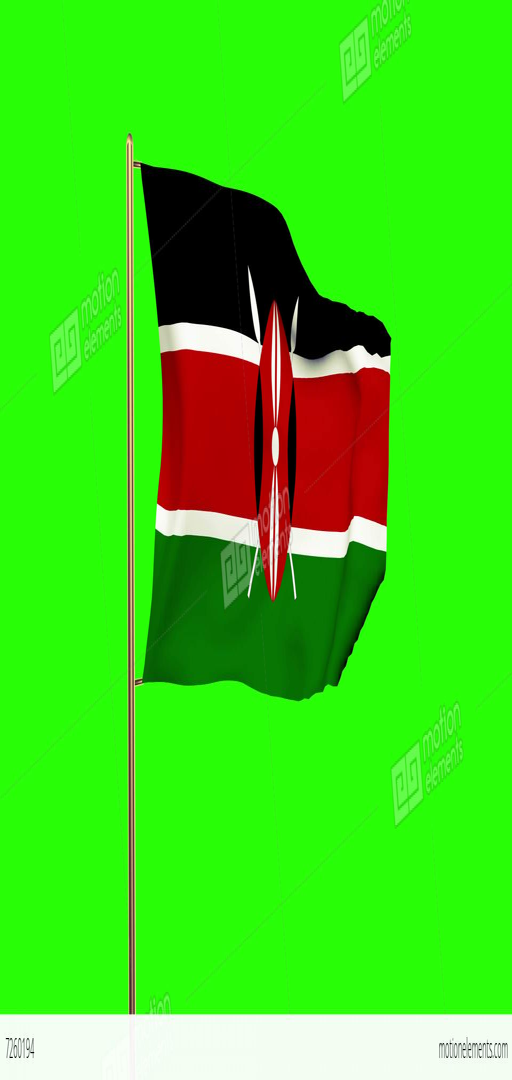
flag waving in the wind .